Pitreavie Castle

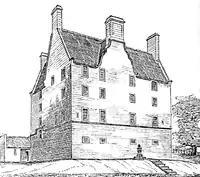
South front of Pitreavie Castle, drawn in the 19th century by MacGibbon and Ross, prior to the alterations of the 1880s

Pitreavie Castle is a country house, located between Rosyth and Dunfermline in Fife, Scotland. It was built in the early 17th century, and was extensively remodelled in 1885. The house remained in private hands until 1938, when it was acquired by the Air Ministry, and became RAF Pitreavie Castle. The RAF station closed in 1996, and the building was converted into residential apartments.